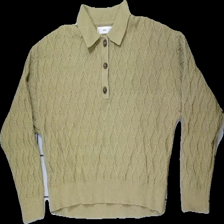
View: front
Type: Sweater
Category: Ladies
Brand: Mango
Colors: Yellow
Material: 80% cotton, 20% polyester
Cut: Cropped
Size: S
Season: Autumn
Price range: 50-100
Recommended usage: Reuse
Description: Mustard yellow knitted sweater